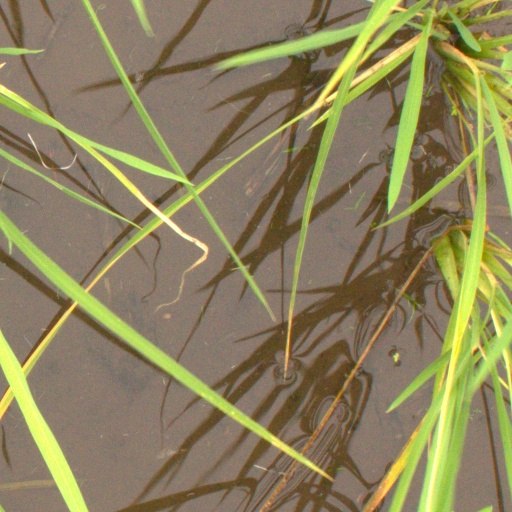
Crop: rice